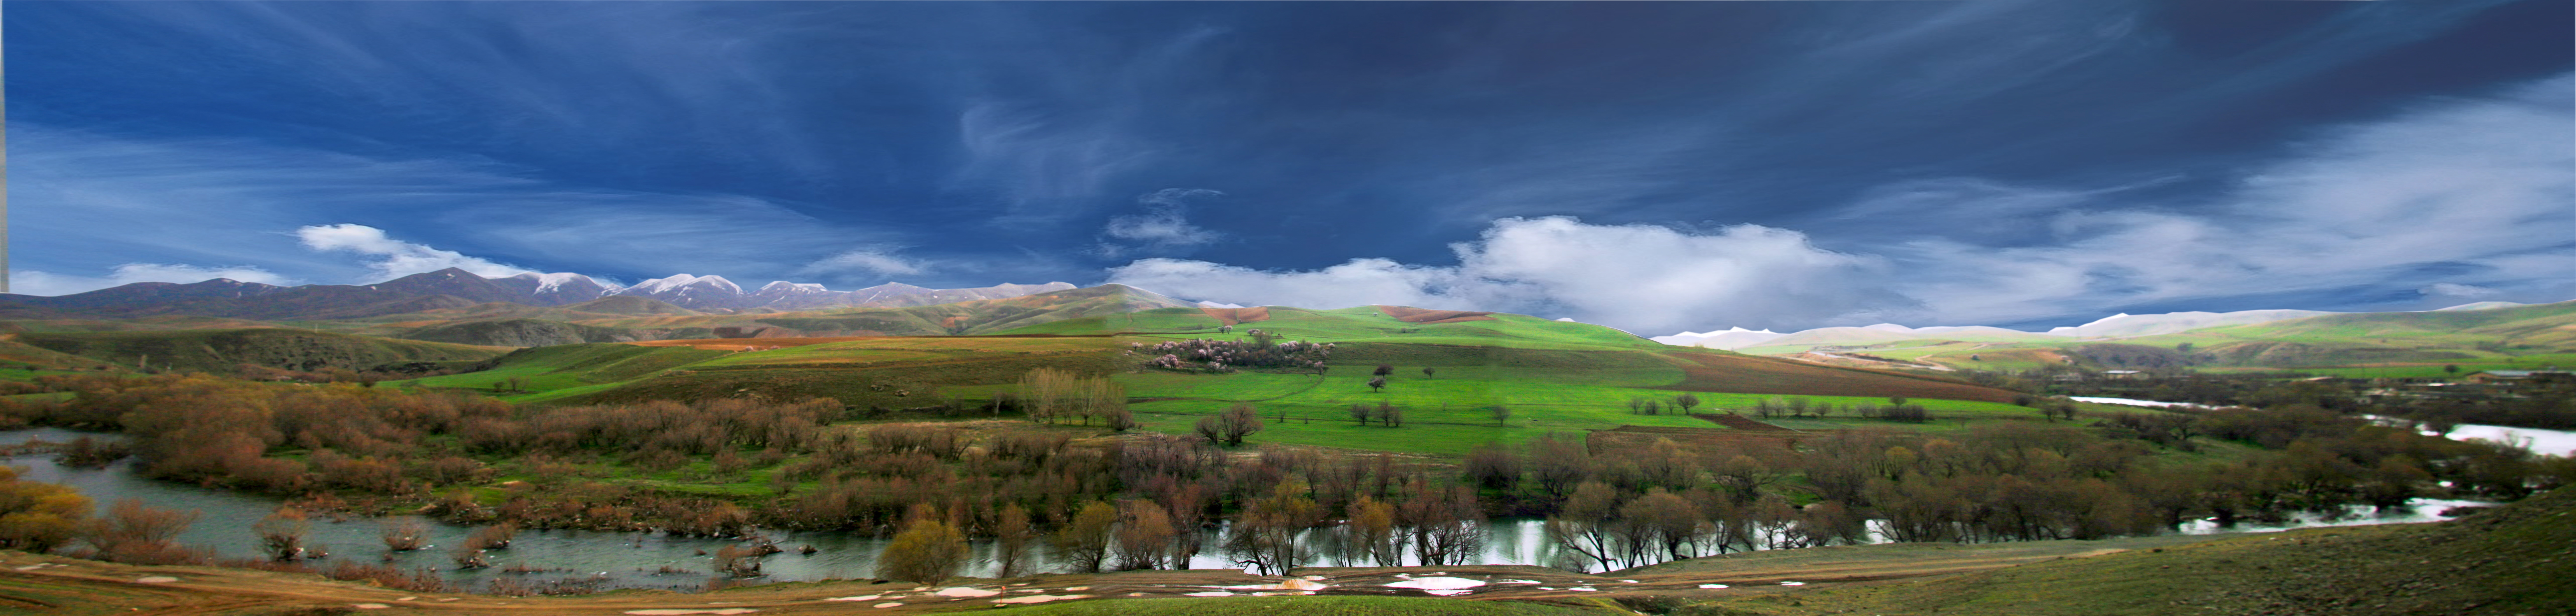
landscape, natural landscape, highland, nature, mountainous landforms, sky, grassland, hill, natural environment, plain, mountain, wilderness, cloud, mountain range, fell, rural area, grass, pasture, ecoregion, photography, meadow, valley, land lot, panorama, steppe, tree, prairie, plateau, ranch, farm, hill station, field, cumulus, national park, mount scenery, river, road